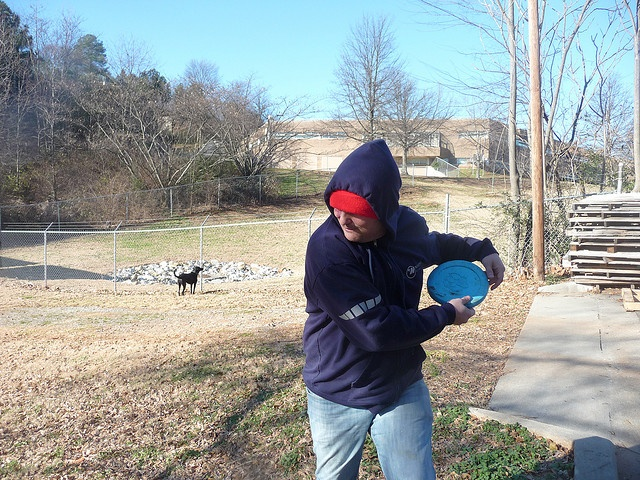
A man gets ready to throw a Frisbee.
A man in a hooded jacket is playing frisbee.
A man in a dog park preparing to throw a frisbee.
A man at the park ready to throw a Frisbee.
A man in a blue hoodie with a blue frisbee in his hand and a dog in the far background of a yard.